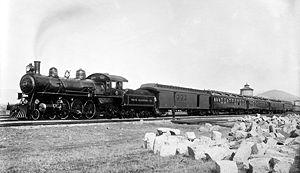
La société des chemins de fer de Mandchourie du Sud est une ancienne entreprise japonaise fondée en 1906, juste après la guerre russo-japonaise de 1905, qui opérait dans la zone ferroviaire de Mandchourie du Sud des territoires de Chine contrôlés par les Japonais. Le chemin de fer en lui-même s'étendait du port de Lüshun, à la pointe méridionale de la péninsule du Liaodong, jusqu'à Harbin, où il était relié au Chemin de fer de l’Est chinois.
L’histoire du transport ferroviaire en Chine a commencé à la fin du XIXᵉ siècle pendant la dynastie Qing. Depuis lors, il est devenu l'un des plus grands réseaux ferroviaires au monde.